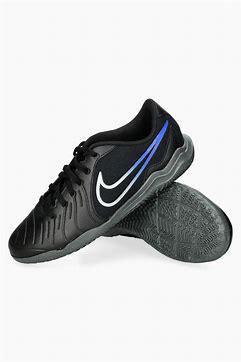
Brand: Nike
Model: Jr Tiempo Legend 10 Club